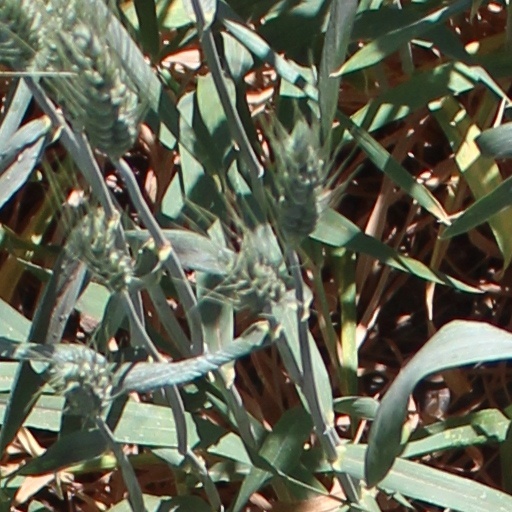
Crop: wheat